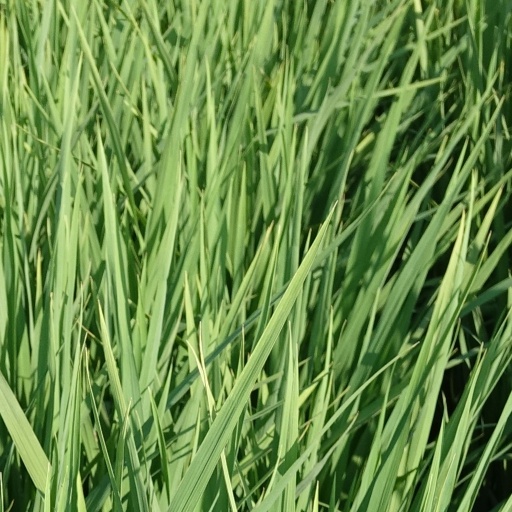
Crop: rice